Hapkido

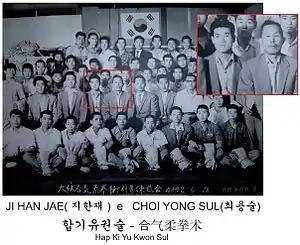
Grand Master Ji Han-jae (left) and Hapkido founder Choi Yong-sul (right).

Kwang Jang Nim Han-young Choi was born in Kyongkido, Korea December 11, 1935. He began his formal martial arts training at the age of four, instructed by his father (Chun-san Choi) and his uncle (Man-san Choi), in 1939 to learn his family's martial arts system, a system based on stepping, spinning, and jumping. The founder of Chun Ki Do Hapkido Grand Master Han-young Choi learned also Taekwondo Mudokwan under Grandmaster Hwang Kee Hwang Ki and was also a top student and pioneer of Taekwondo in Korea. Choi, Han-young Choi, was the first student of Dr. Chang In-mok's Dae Dong Ryu Yu Sul system in Seoul. His martial arts are based on stepping techniques (triangle step, cross step, skip step), turning and jumping. His early years of formal training at a Buddhist monastery in Kyongi do, where he learned meditation, breathing, and application into the physical world. Hounslow (developed into modern hapkido) – joint manipulation from Grandmaster Chang In Mok. Grandmaster Chang has the same training and lineage as Grandmaster Choi Yong-sul...both brought what is now known as hapkido to Korea from Japan, except Grandmaster Choi commercialized it and Grandmaster Chang did not. Grandmaster Chang focused on oriental medicine and acupuncture. He Choi learned acupuncture and pressure points from him. Before he founded the World Chun Ki Association, he belonged to the Daehan Hapkido association and Kuk Sool Won Association. One of his best friends was Suh In-hyuk's older brother, and he asked Grandmaster Choi to help spread Kuk Sool Won in Seoul. In the old days, they spread martial arts by fighting the owner of the neighbourhood schools. Then taking them over and changing the names and techniques. One school at a time, he went neighbourhood by neighbourhood, fighting school owners and taking over schools in the name of Kuk Sool Won. Then he moved to the U.S. and after getting fed up with the politics of Daehan and Kuk Sool Won, he quit and founded the World Chun Ki Do Association.